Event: Nepal Earthquake
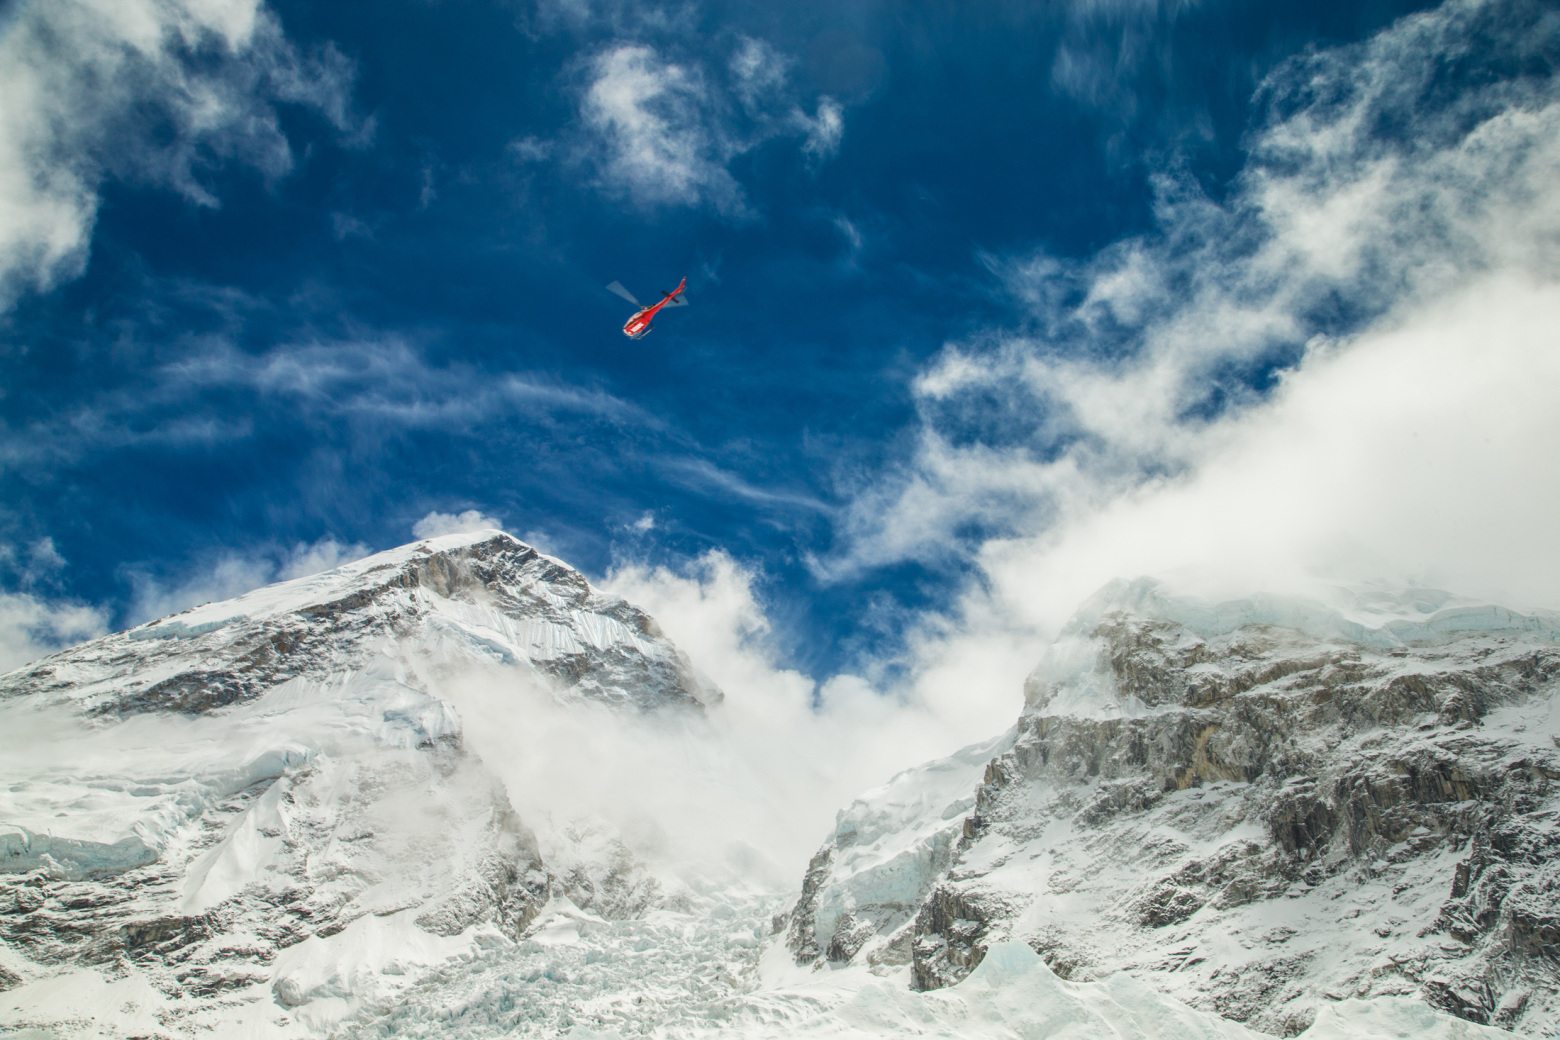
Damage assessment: no_damage